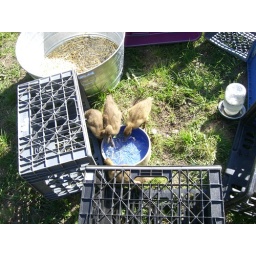
We floated some grass in the water and the ducklings LOVED IT